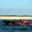
Label: ship